Sámi people

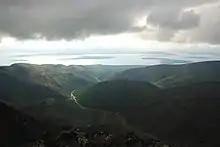
Khibiny massif, Kola Peninsula

Sweden recognised the existence of the "Sámi nation" in 1989, but the ILO Indigenous and Tribal Peoples Convention, C169 has not been adopted. The Sametingslag was established as the Swedish Sámi Parliament on 1 January 1993. In 1998, Sweden formally apologized for the wrongs committed against the Sámi.